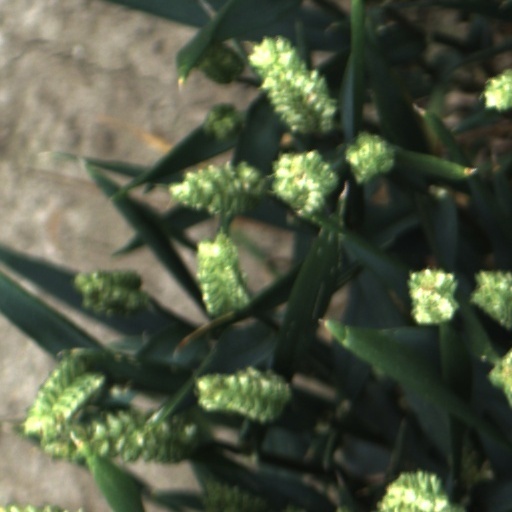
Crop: wheat